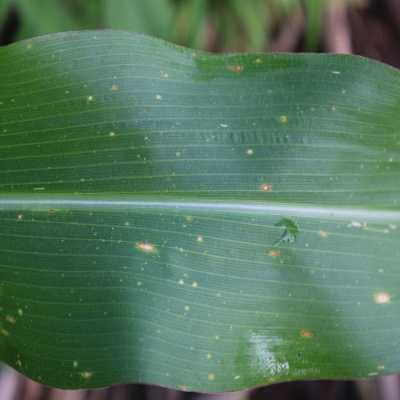
Crop: Maize
Condition: leaf blight